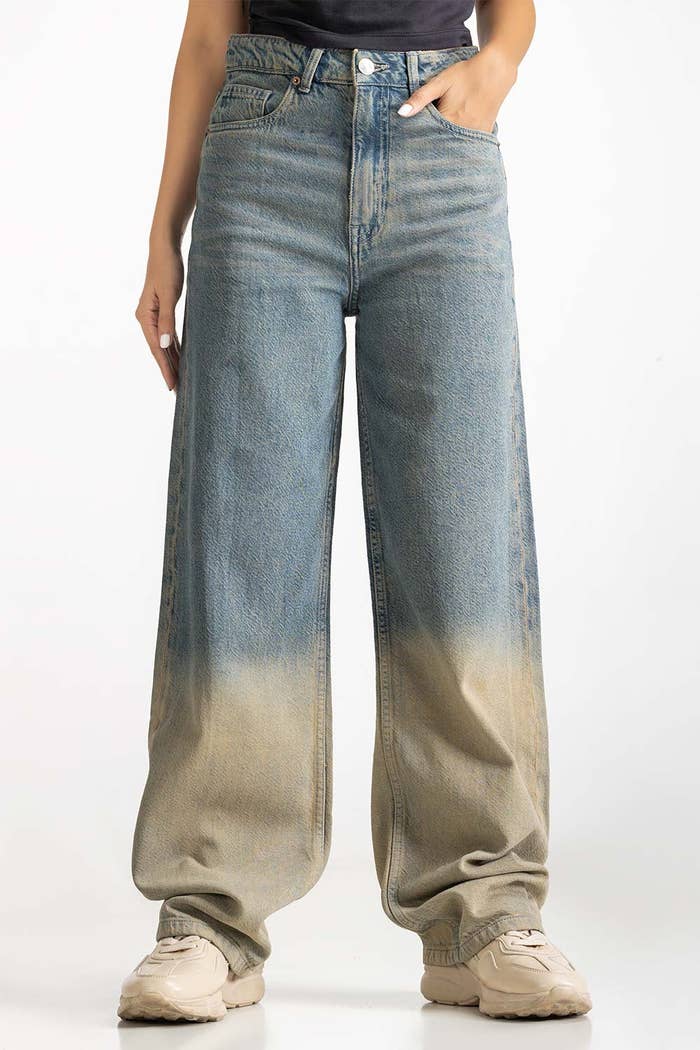
denim high waist wide leg jeans